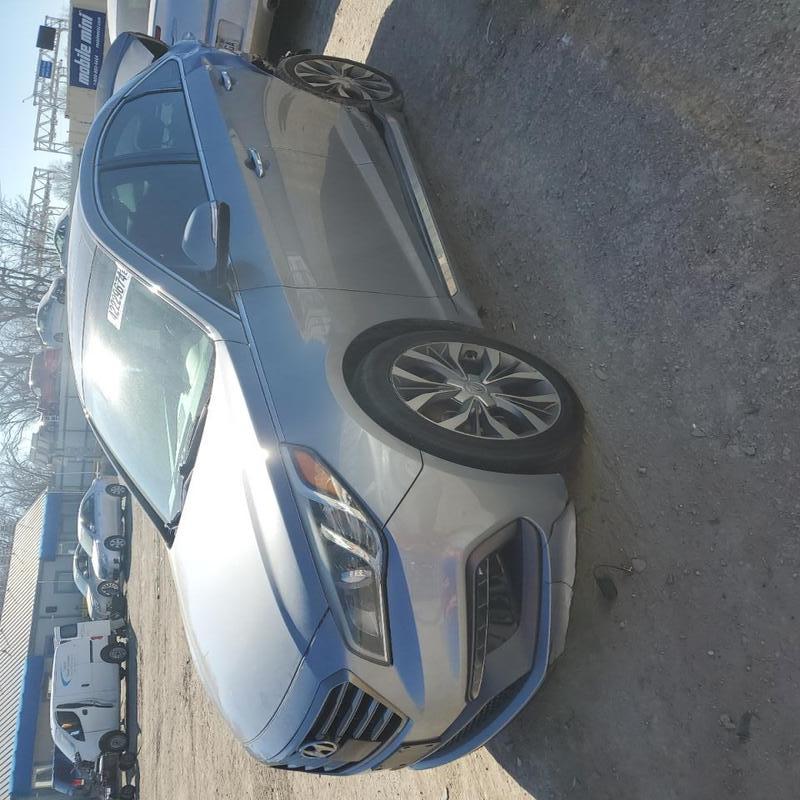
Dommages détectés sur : malle, pare-choc arrière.
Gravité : majeur